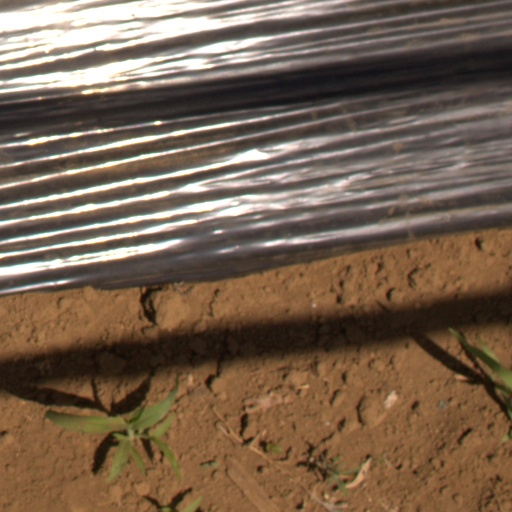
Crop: Jerusalem artichoke